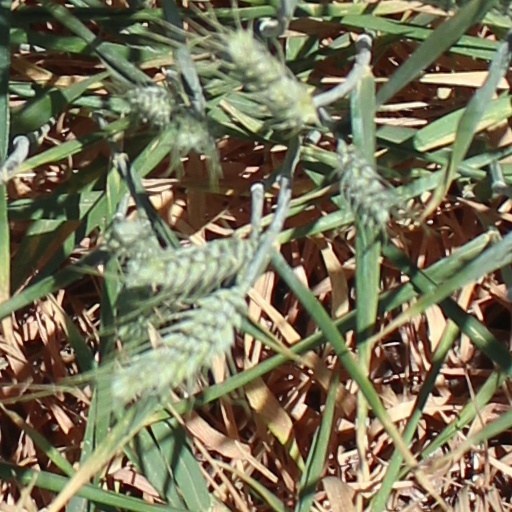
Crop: wheat